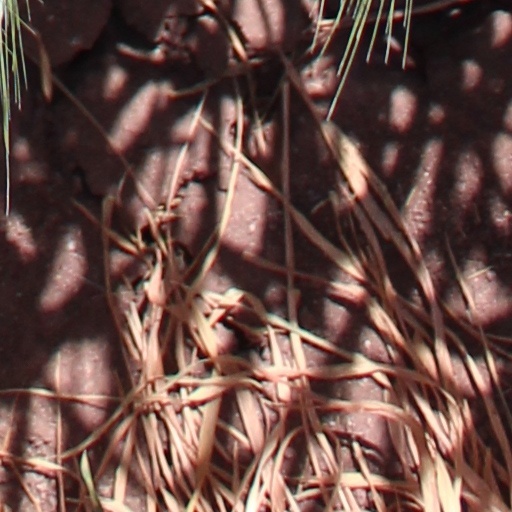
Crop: wheat